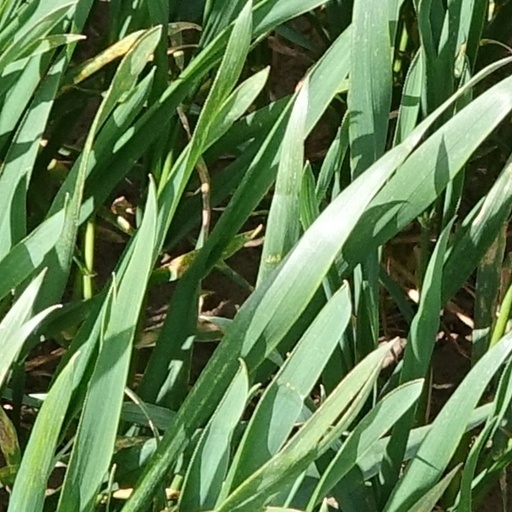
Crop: wheat